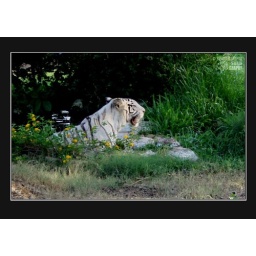
This Beautiful girl was called PRACHI. Tigers just love water and that too in a hot summer morning.